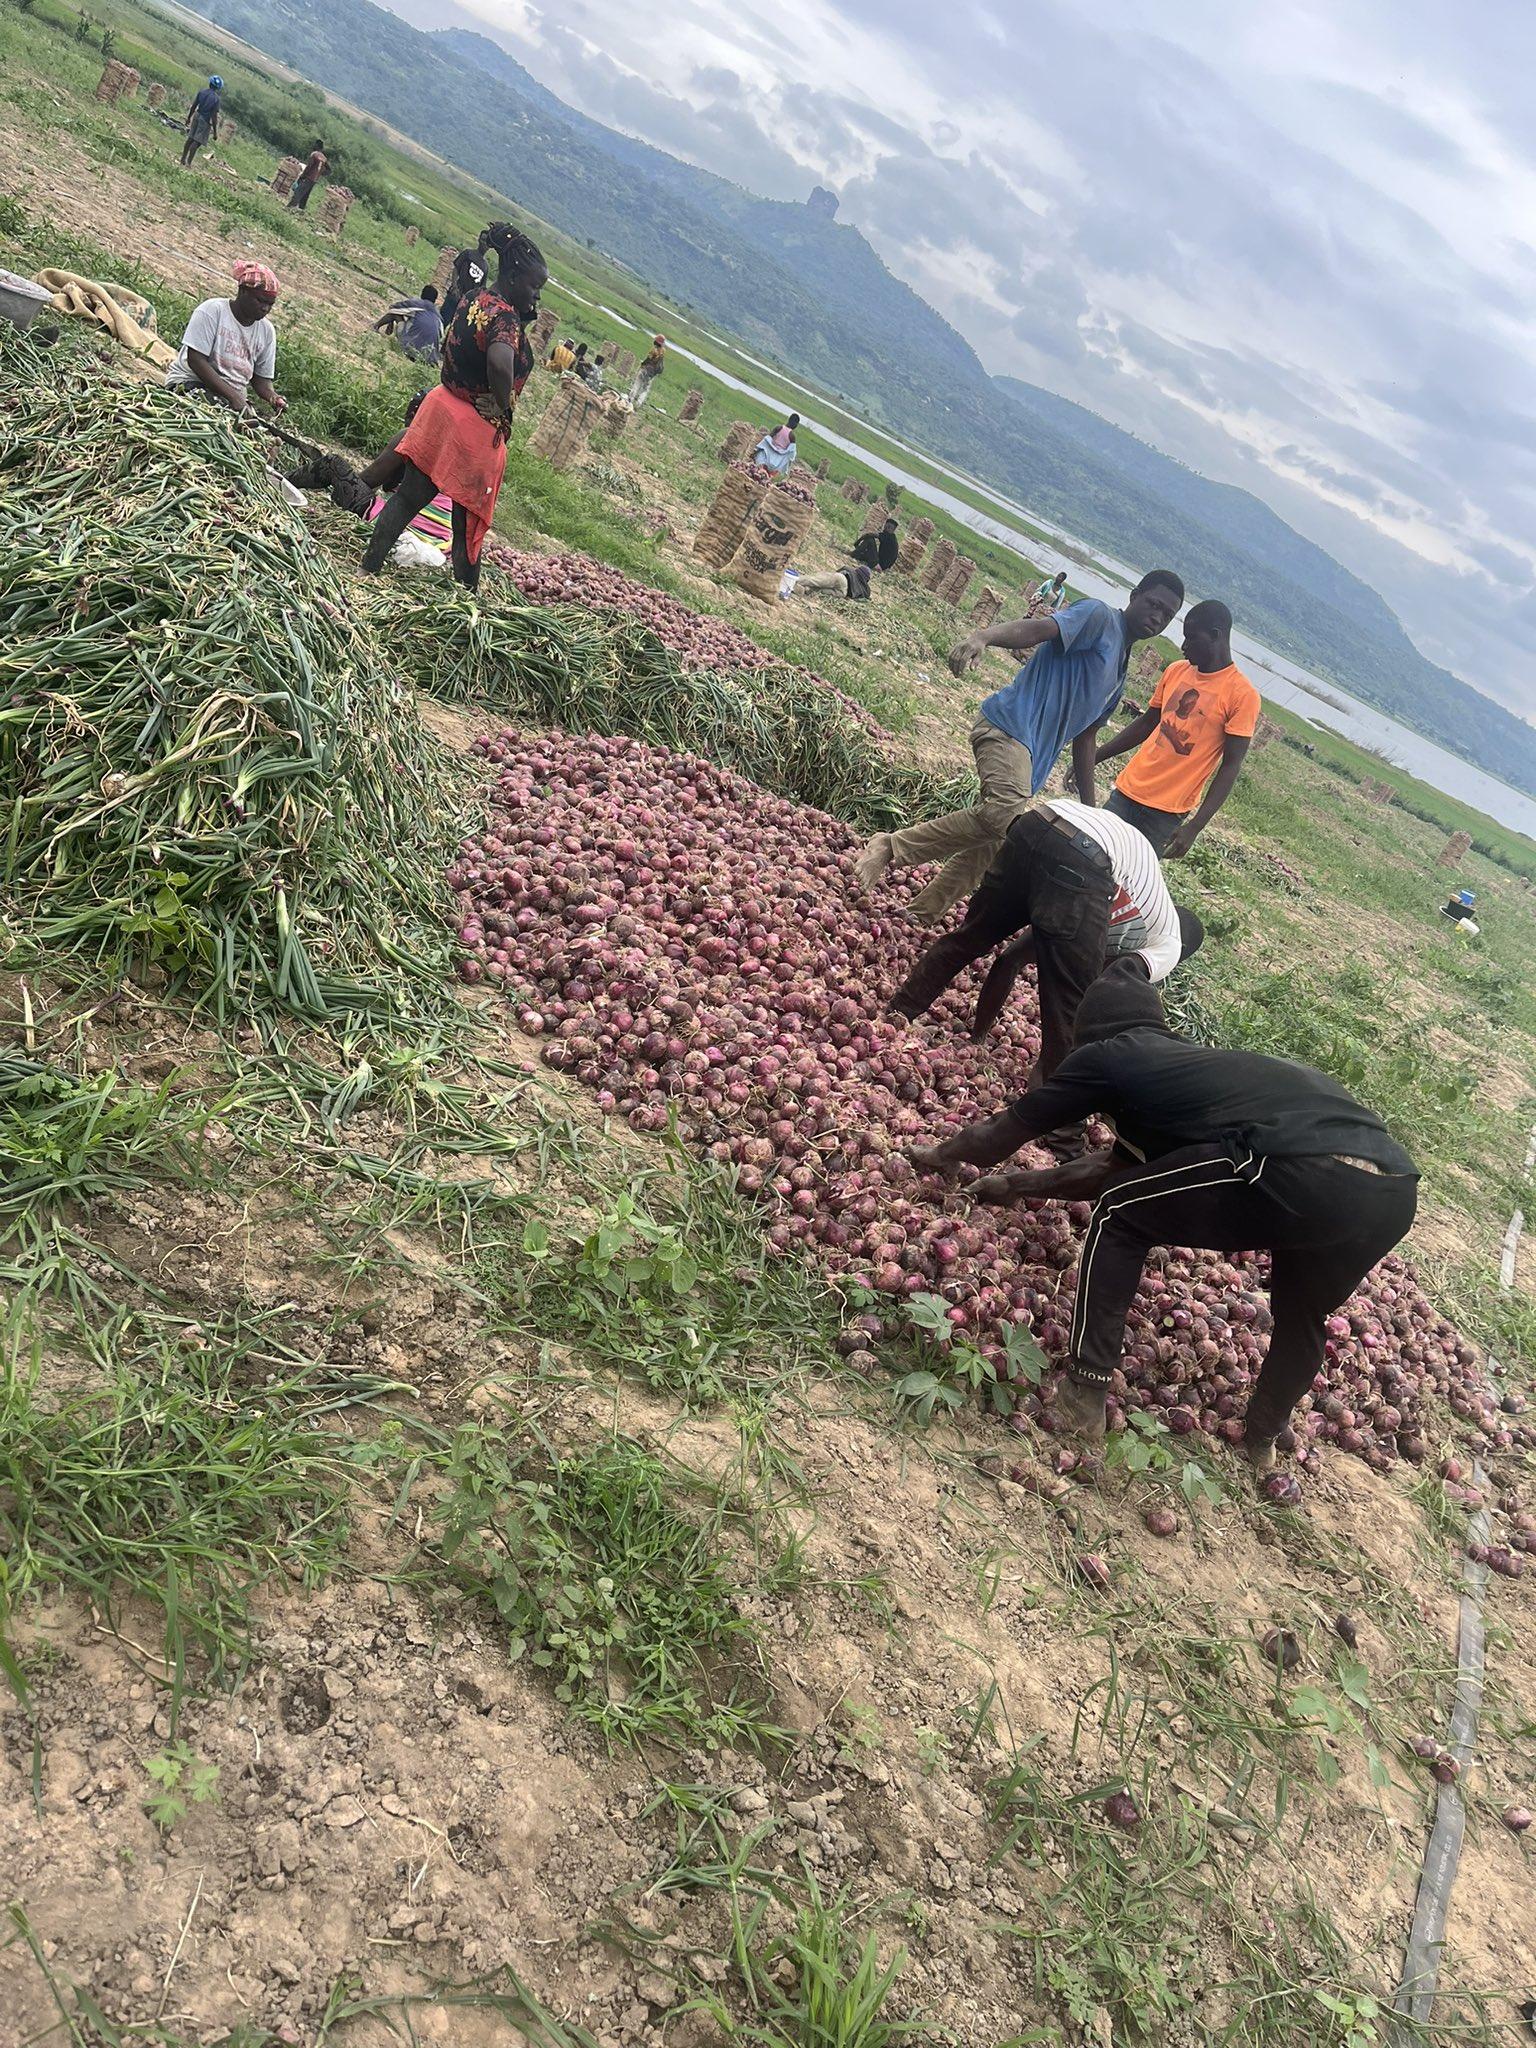
Zao la biashara lililokomaa vizuri shambani la kuvunwa na wakulima wa mazao hayo, likiandaliwa tayari kwa ajili ya kwenda kuuzwa kwenye masoko tofauti tofauti kwa bei ya jumla pamoja na bei za rejareja.